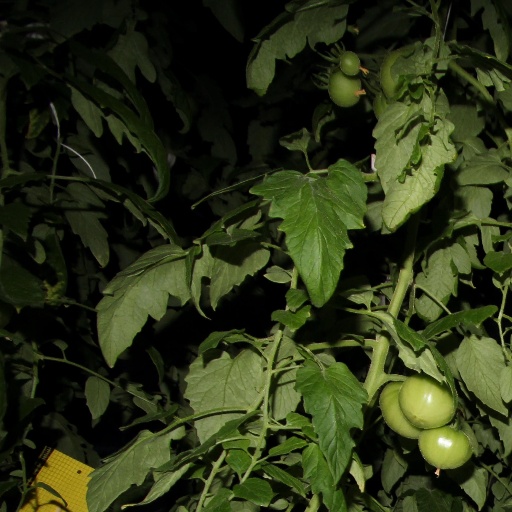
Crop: tomato